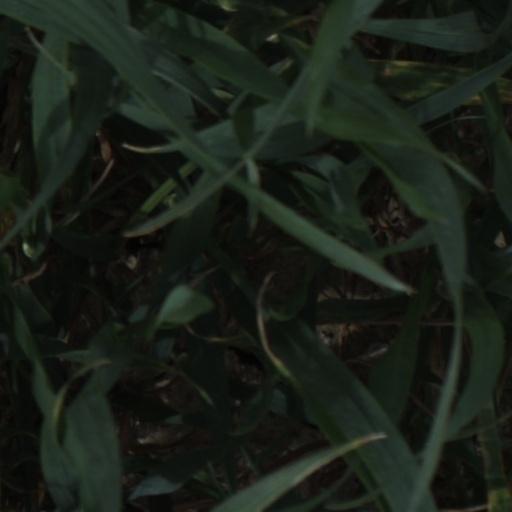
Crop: wheat